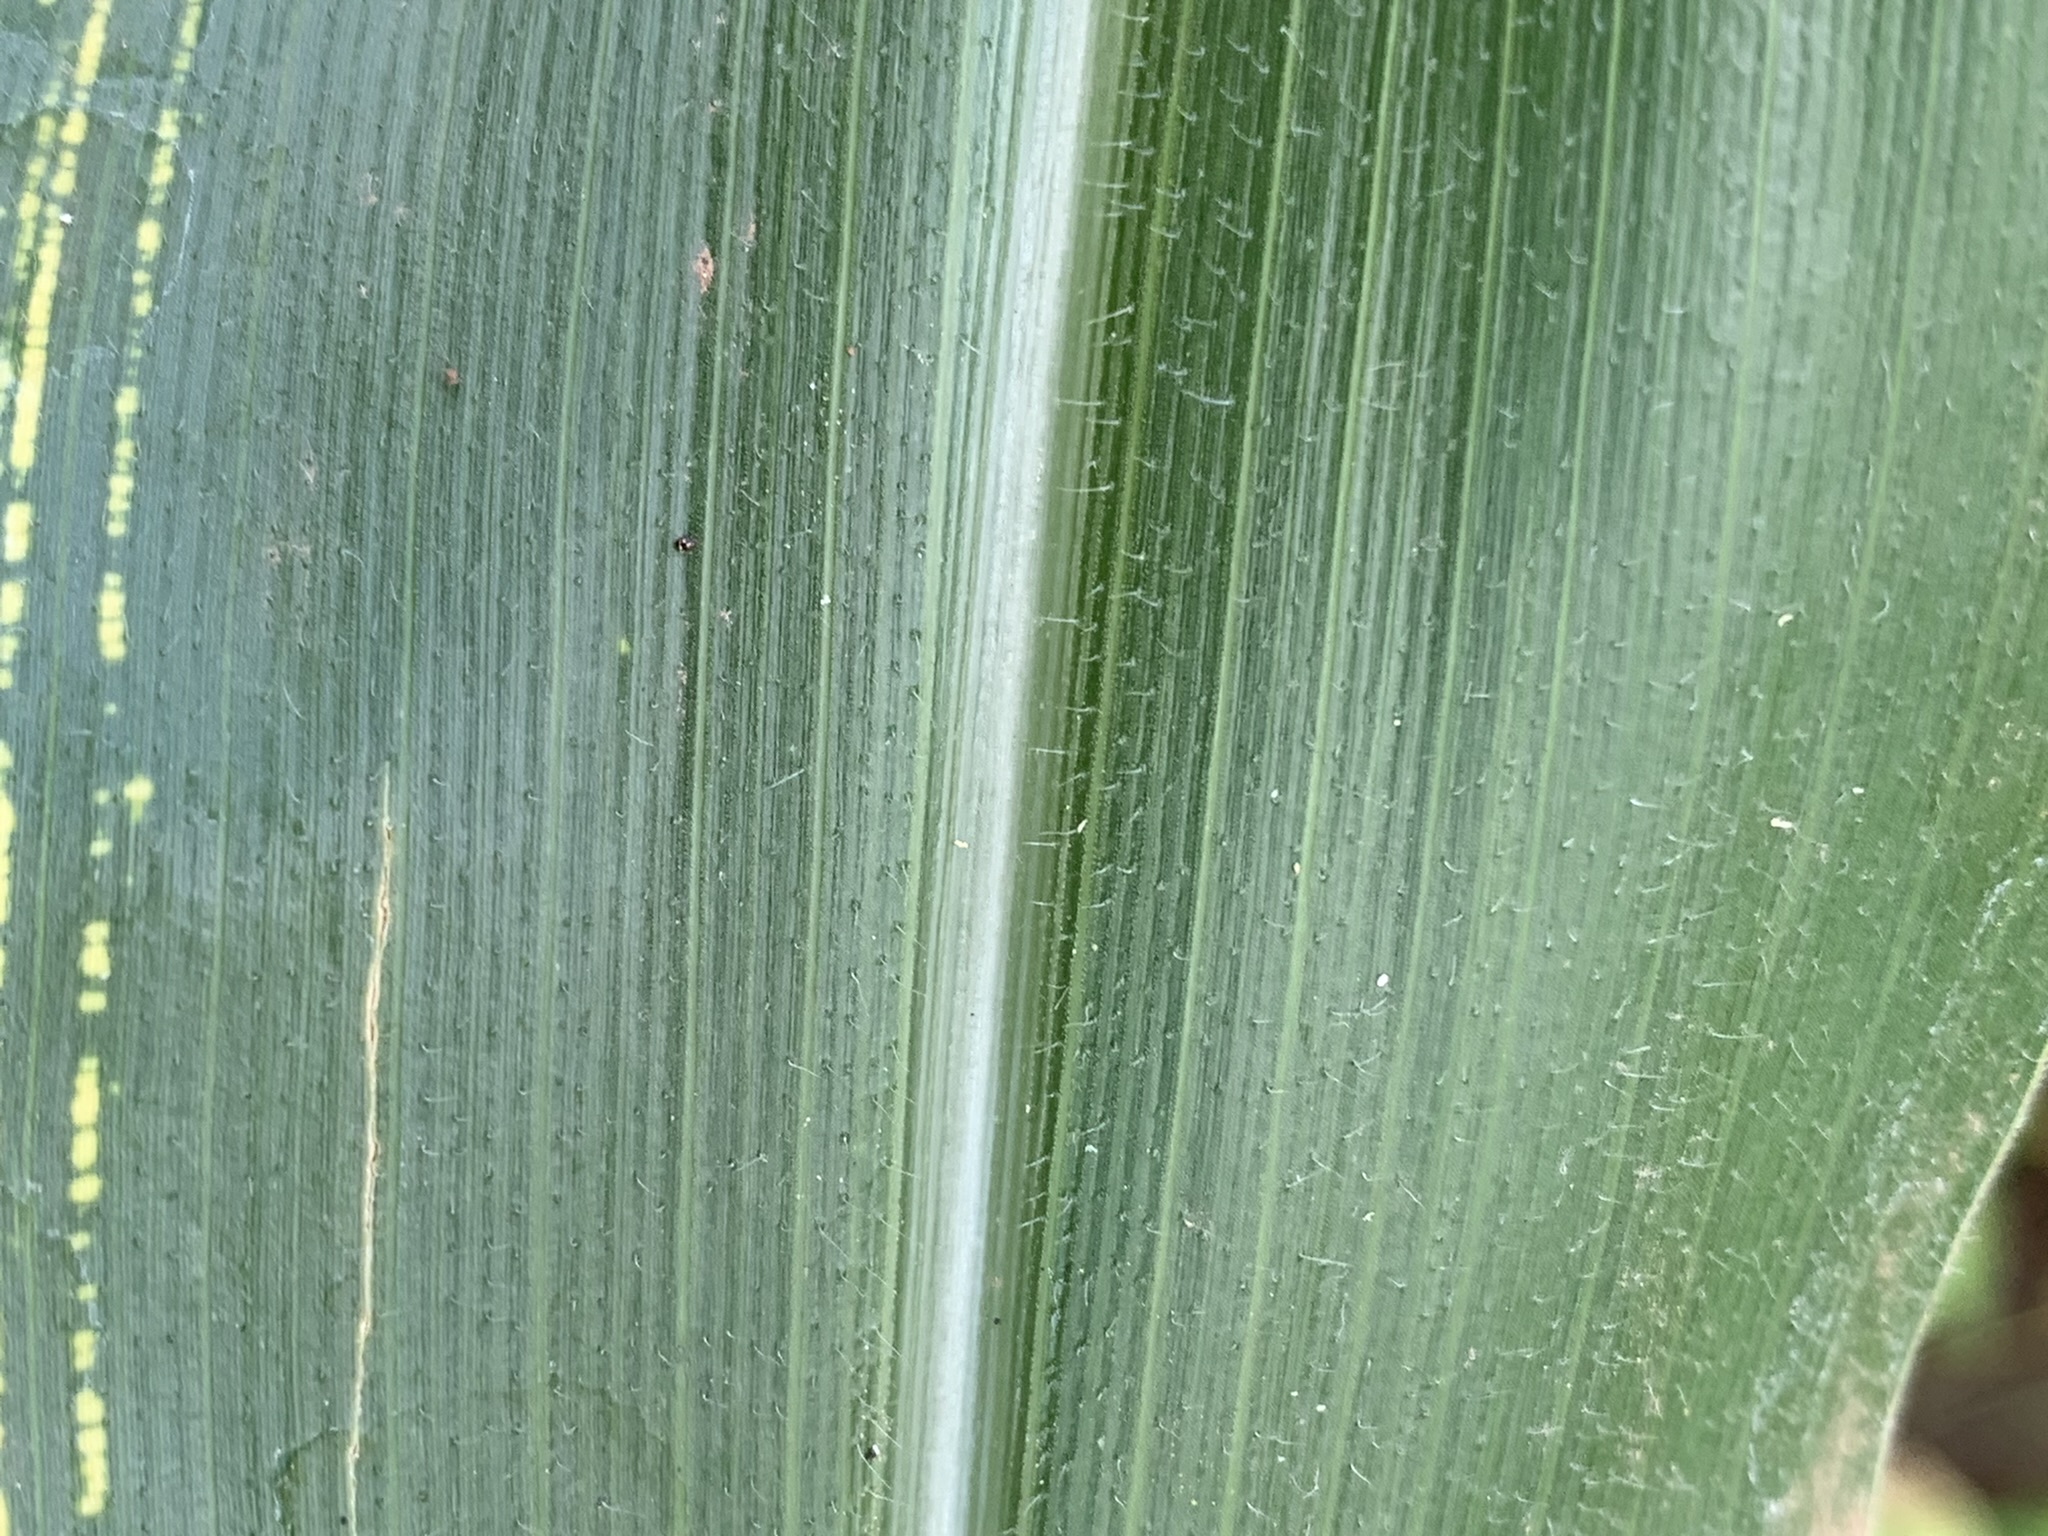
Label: MSV